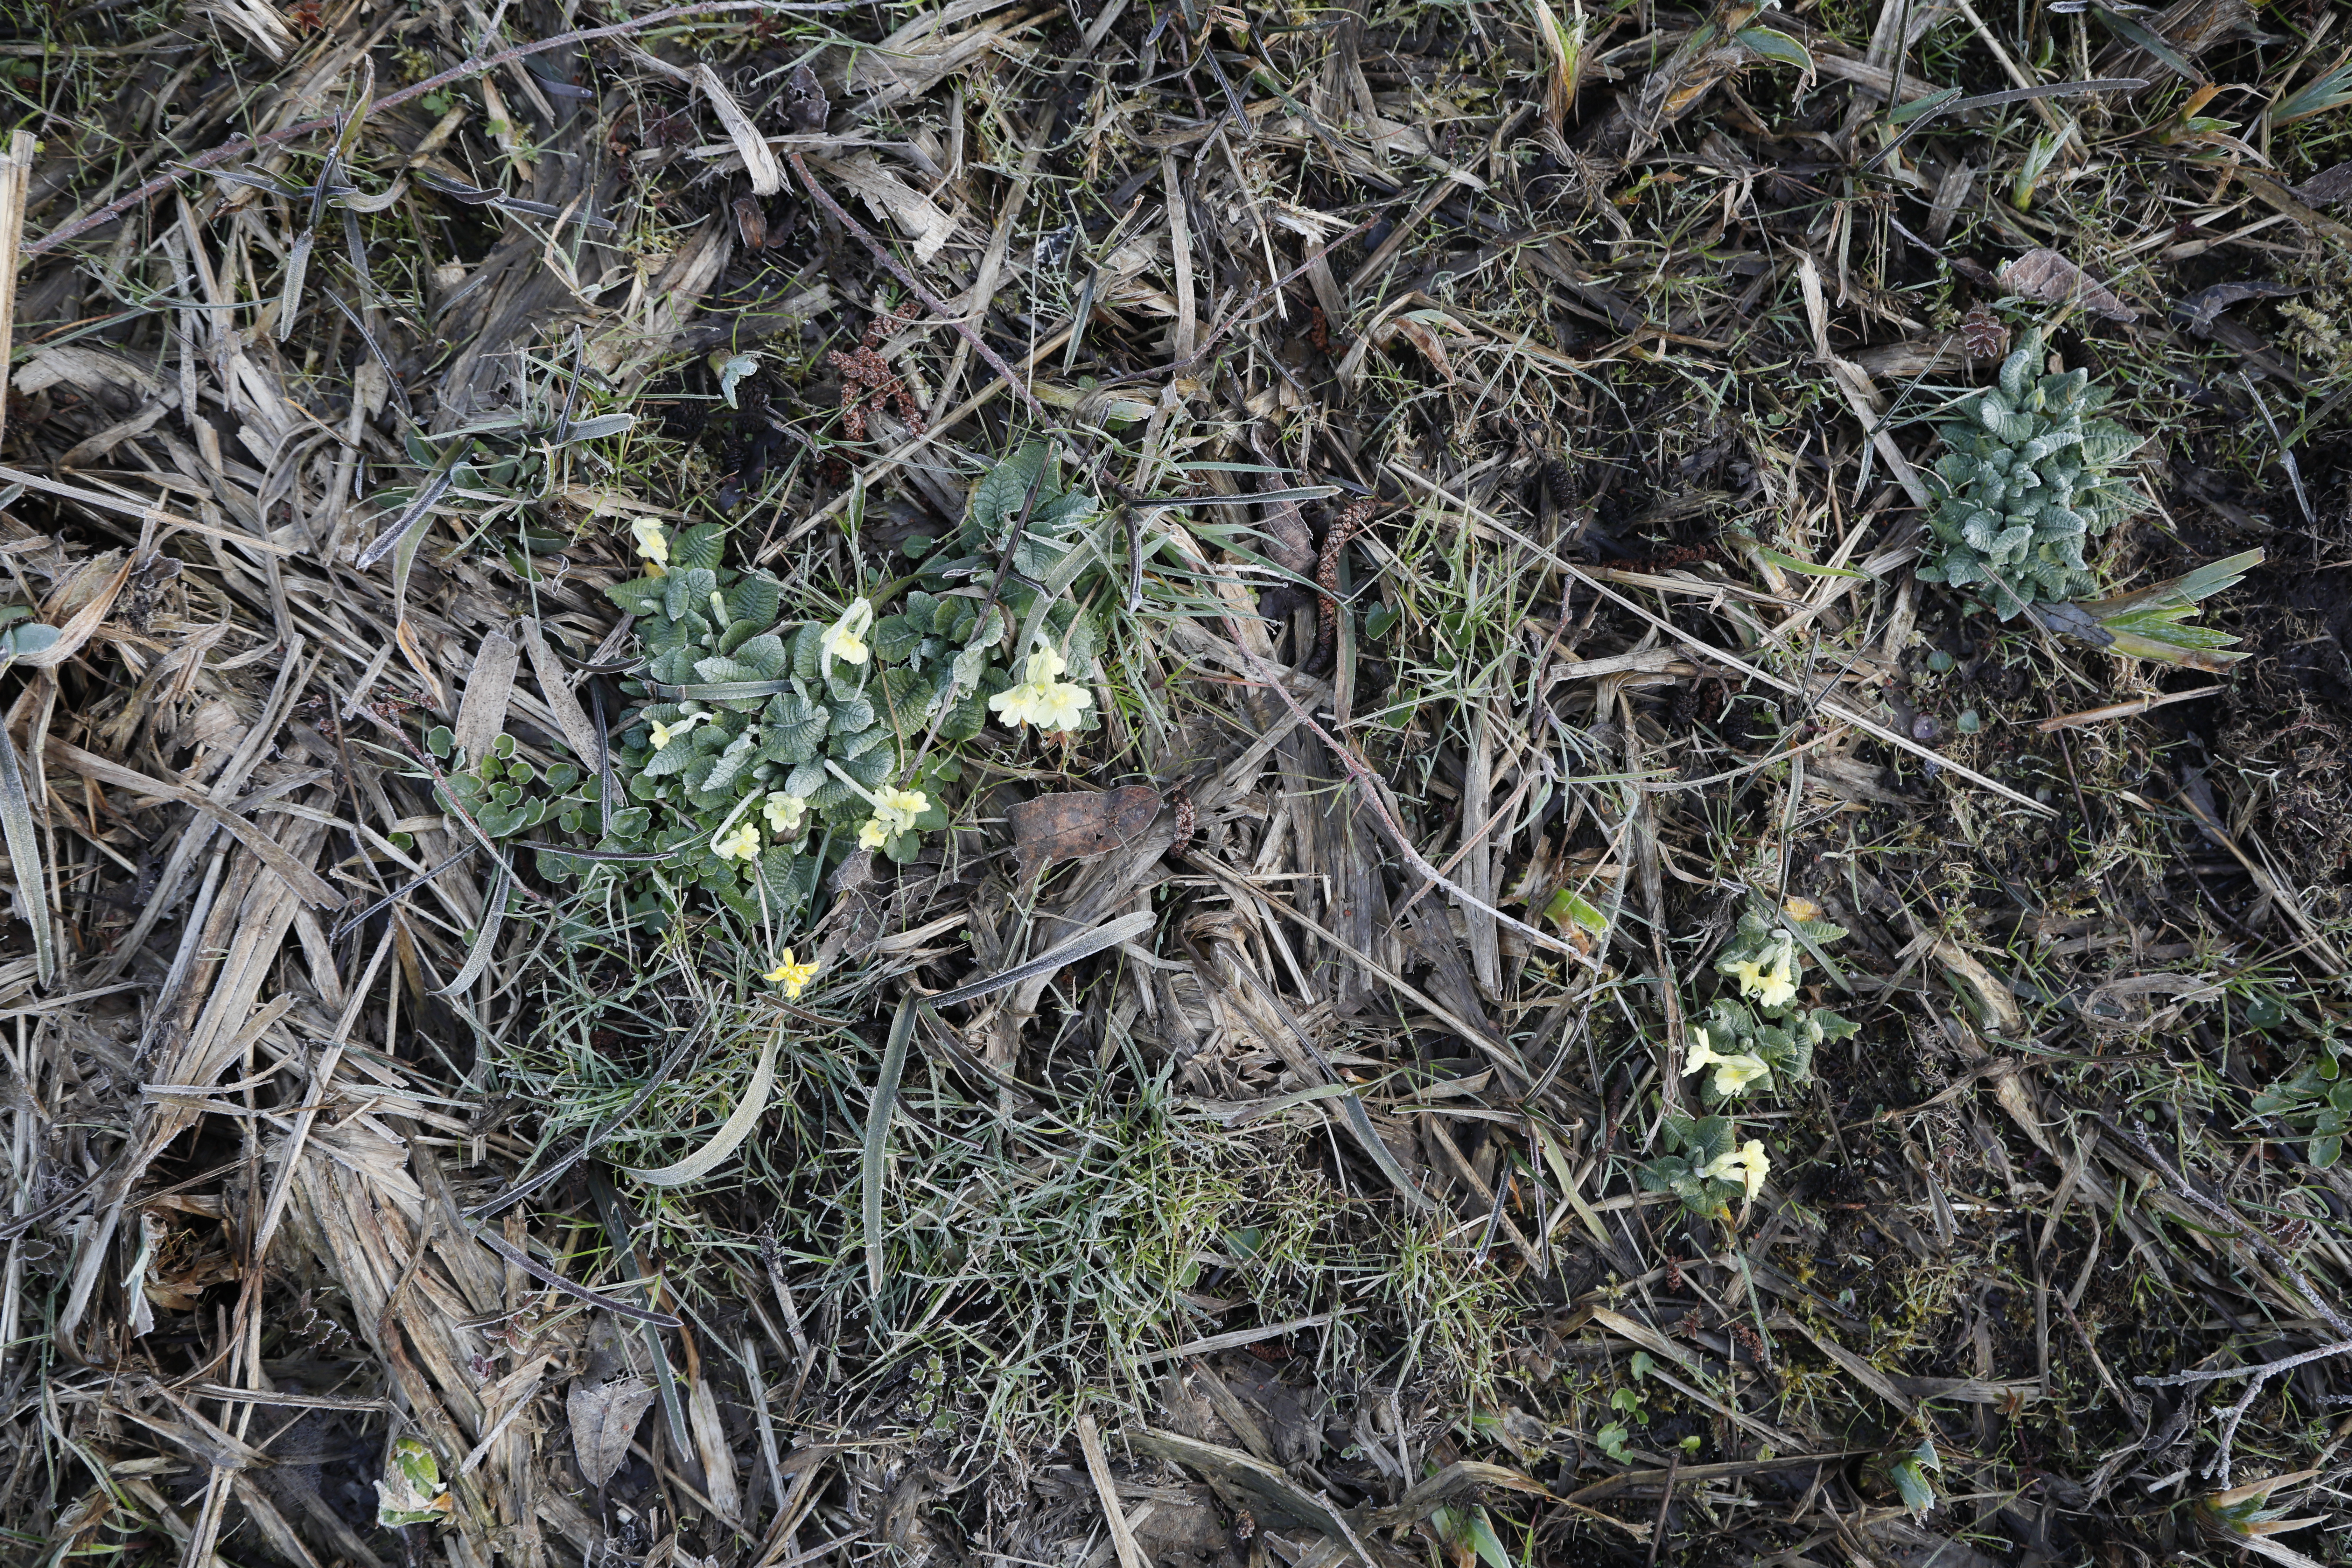
Plant species: Primula elatior, Ficaria verna